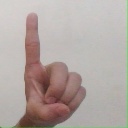
अक्षर: ड